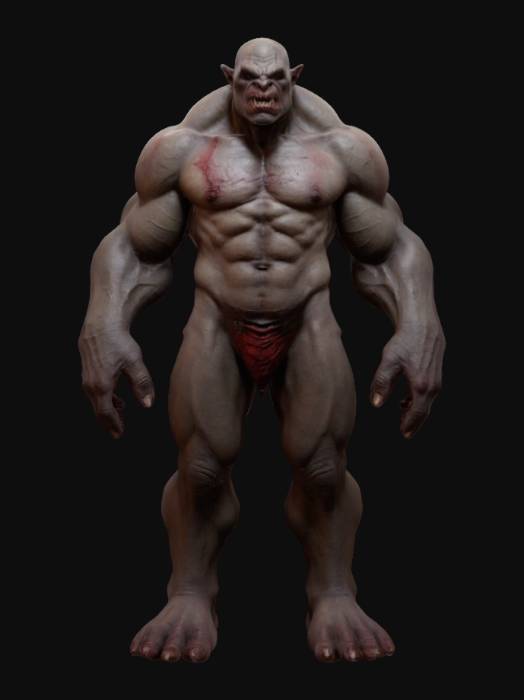
미적 점수 (1~10점): 8